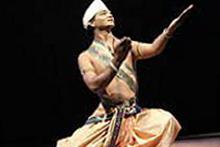
Dance form: sattriya